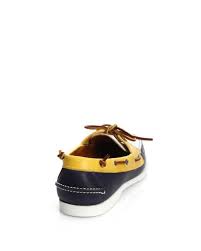
Label: Boat